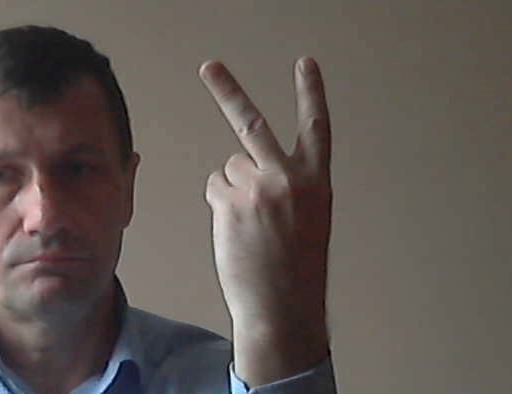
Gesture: peace_inverted